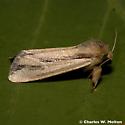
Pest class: wheathead_armyworm_Dargida_diffusa